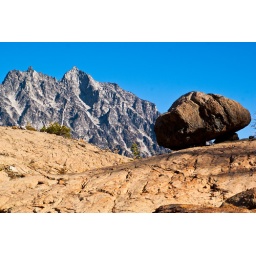
Mount Stuart towers above a rock balanced on a ridgline.